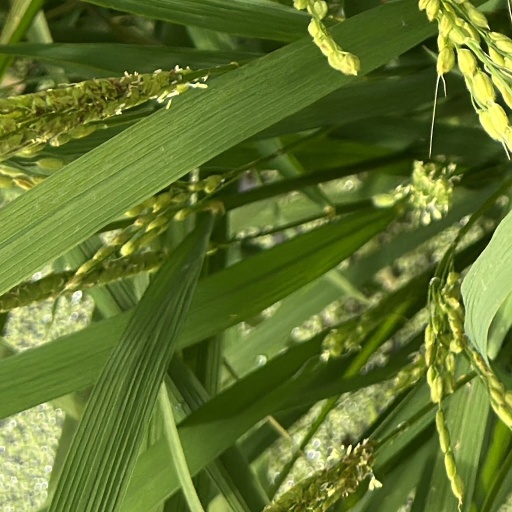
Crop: rice